St. Anne's School (Pune)

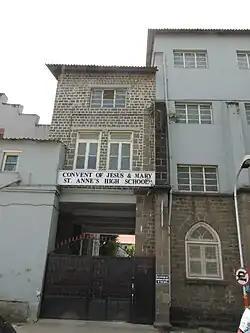

St. Anne's Convent High School is a government-accredited English medium girls' school which was founded in 1860 in Camp, Pune, Maharashtra, India. The student population of 2200 attends classes between nursery grade and tenth standard. The school employs 67 teachers. The primary school (standards one to four) operates as a private entity. The secondary school (standards five to ten) is operated by the State Education Department.